Louise Hires a Contract Killer

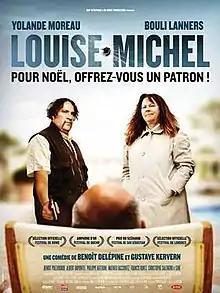
Film poster

Louise Hires a Contract Killer is a 2008 French comedy film written and directed by Gustave de Kervern and Benoît Delépine. The film won the Prix Jacques Prévert du Scénario for Best Original Screenplay in 2009.